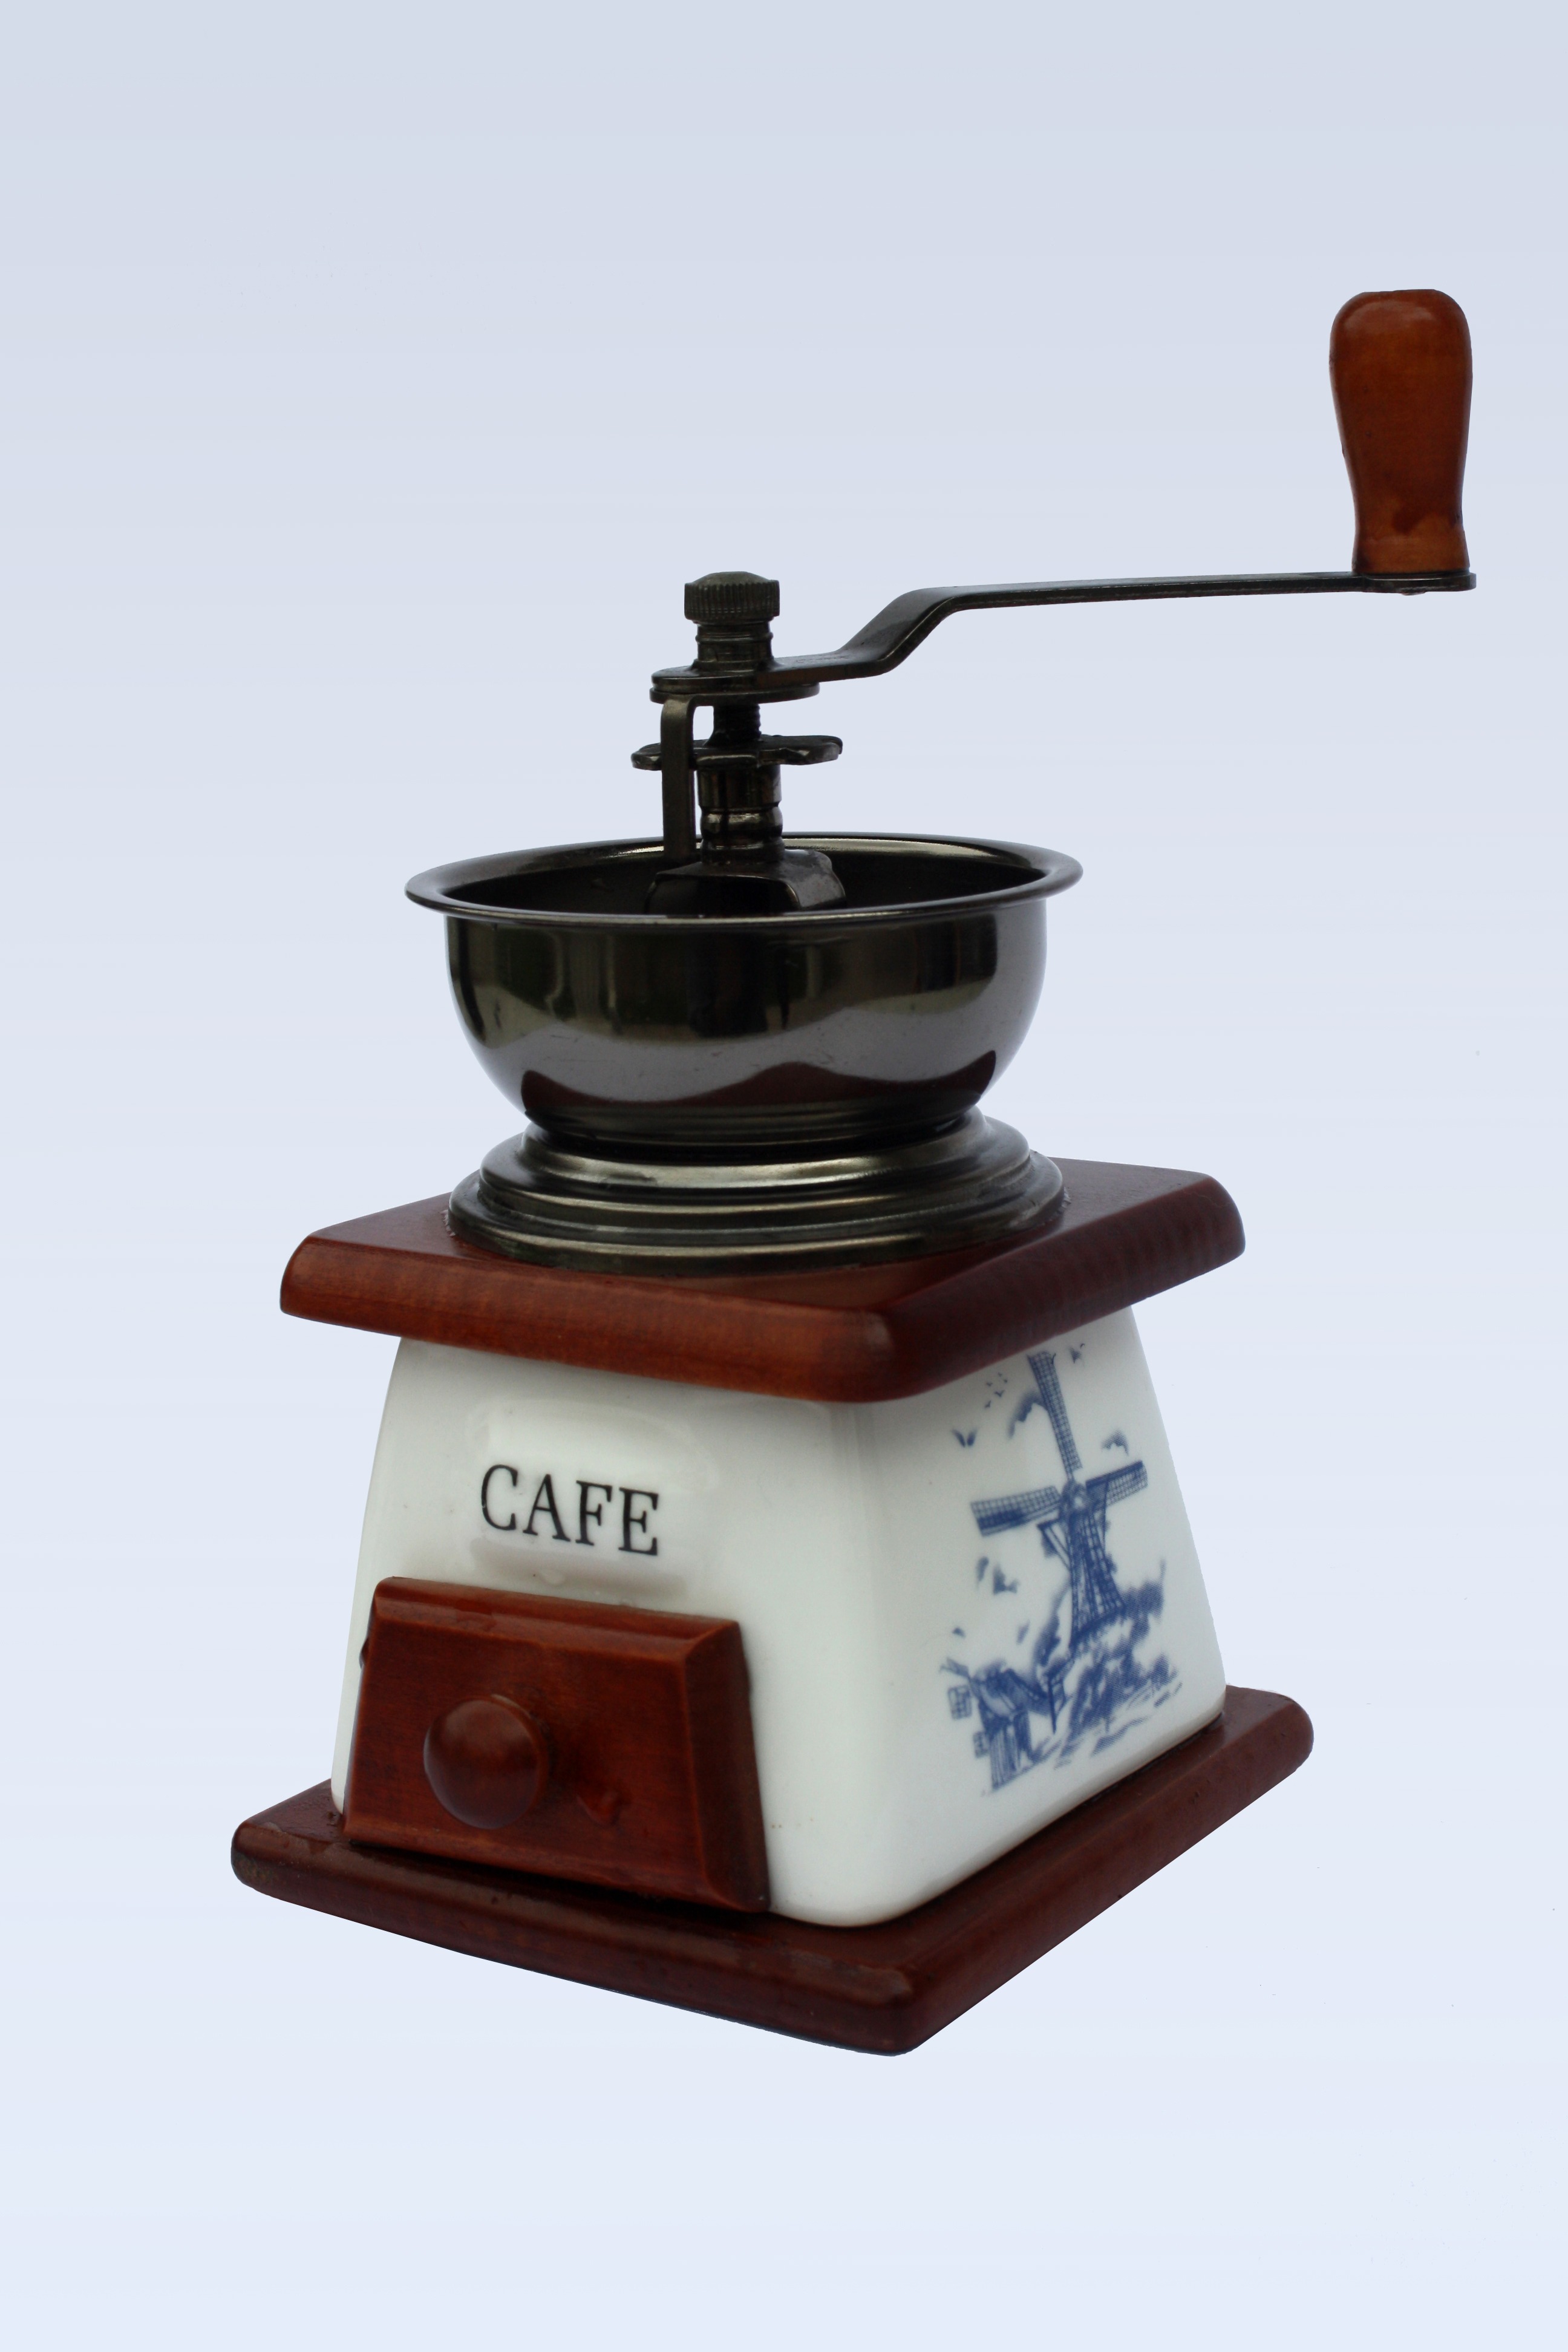
hand, cafe, coffee, white, ceramic, blue, lighting, grind, coffee grinder, holland, mechanically, crank, man made object, small appliance